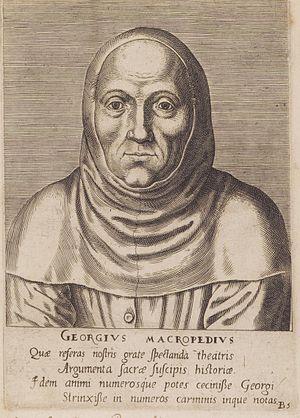
Georgius Macropédius, de son vrai nom Joris van Lanckvelt, est un humaniste néerlandais, à la fois maître d’école et le plus grand auteur dramatique du XVIᵉ siècle qui écrivait en latin.